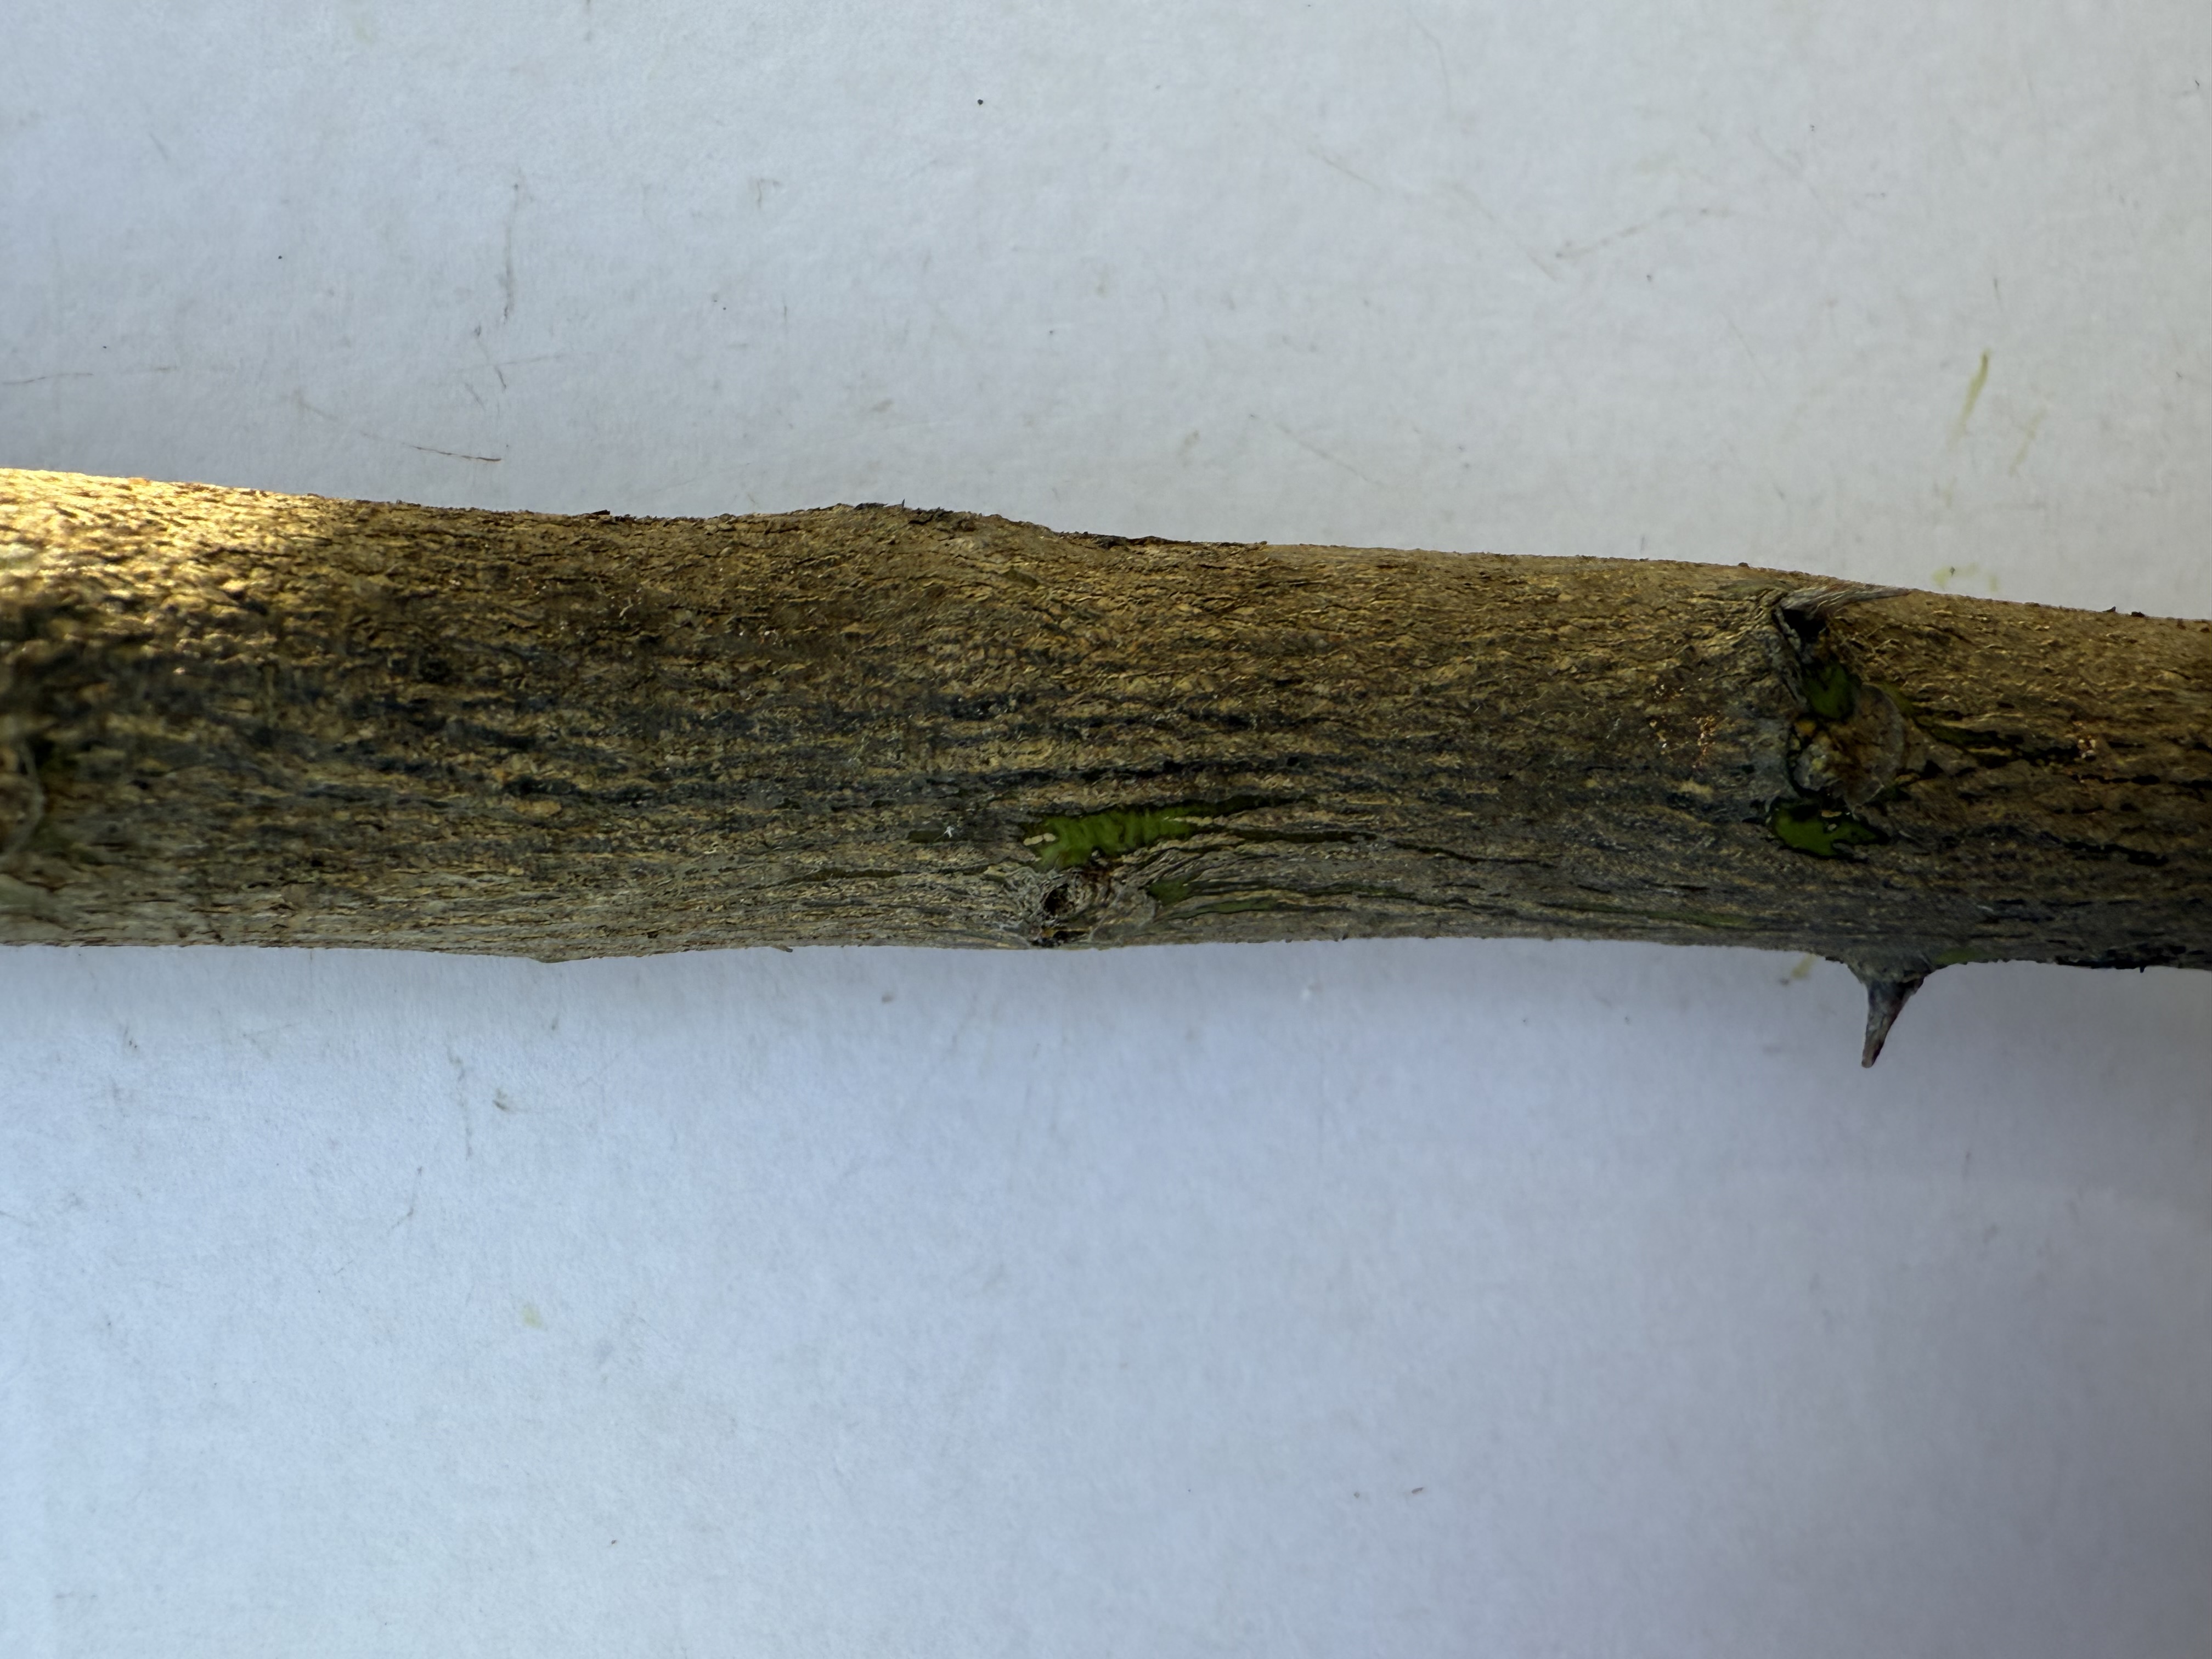
Variety: Lemon